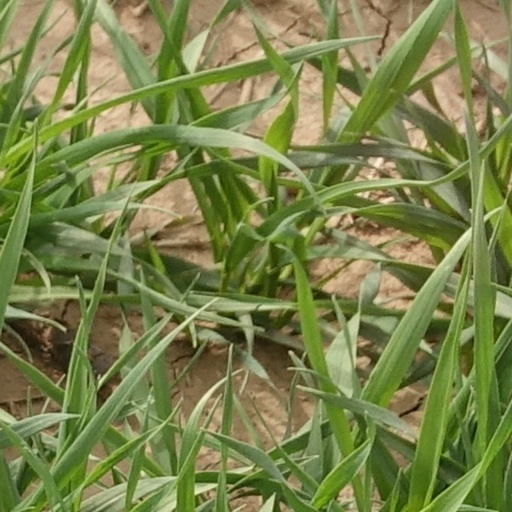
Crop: wheat